Dorothy Macardle

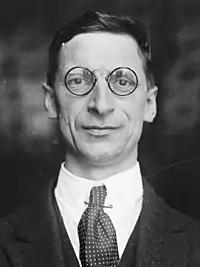
Macardle was considered to be closely aligned to Éamon de Valera for most of her life

In 1926, Éamon de Valera resigned as President of Sinn Féin and walked out of the party following a vote against his motion that members of the party should end their policy of abstentionism against Dáil Éireann. De Valera and his supporters, including Macardle, formed the new political party Fianna Fáil in May 1926, with Macardle immediately elected to the party's National Executive|Ard Chomhairle, one of six female members out of twelve on the original party National Executive the others being Hanna Sheehy-Skeffington, Kathleen Clarke, Countess Constance Markievicz and Linda Kearns. Macardle was made the party's director of publicity. However, she resigned from Fianna Fáil in 1927 when the new party endorsed taking their seats in Dáil Eireann. Nevertheless, her views remained relatively pro-Fianna Fáil and pro-de Valera.